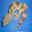
Label: lizard